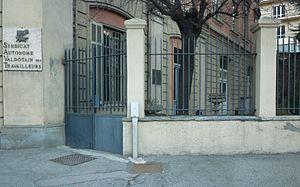
Le siège du SAVT, place Innocent Manzetti à Aoste
Le Syndicat autonome valdôtain des travailleurs, souvent abrégé en SAVT, est une organisation syndicale de type autonomiste et régionaliste fondé en Vallée d'Aoste le 1ᵉʳ mai 1952.